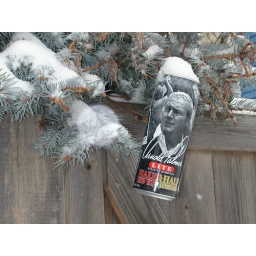
Spotted on a tree near my bus stop in Andersonville, Winter 09